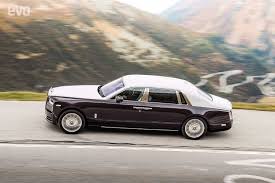
Label: noambulance